Siege of Berat (1280–1281)

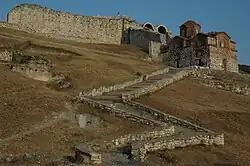
The entrance of the citadel of Berat, with the 13th-century Byzantine church of the Holy Trinity.

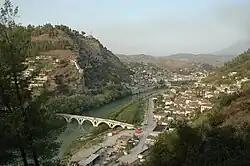
The river Osum, flowing through Berat, with the hill of the citadel on the left.

In August/September 1280, with an army of 2,000 knights and 6,000 infantry, Sully began his attack by storming the fortress of Kanina and then advancing to central Albania and laying siege to Bellegrada. The situation was grave for Byzantium: Bellegrada was, in the words of the historian Deno J. Geanakoplos "the key to the Via Egnatia and all of Macedonia". If it were taken, the Empire would lie open to an invasion, which, if joined by the Latin states of Greece and the Greek rulers of Epirus and Thessaly, might result in the fall of Constantinople to Charles. Responding to the pleas for reinforcements of the governor of Bellegrada, Michael VIII ordered special prayers for the salvation of the Empire, and assembled an army headed by some of his best generals. The army's commander-in-chief was the "megas domestikos" Michael Tarchaneiotes, with the "megas stratopedarches" John Synadenos, the "despotes" Michael Komnenos Doukas (the emperor's son-in-law), and the eunuch court official Andronikos Enopolites as subordinate commanders.